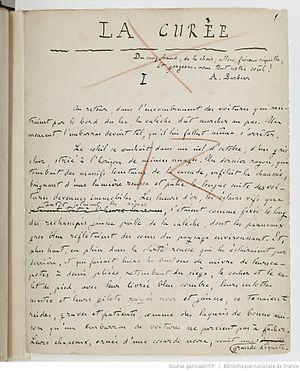
Manuscrit autographe de ""La Curée"", second roman de la série des Rougon-Macquart par Émile Zola, ayant servi à l'impression."